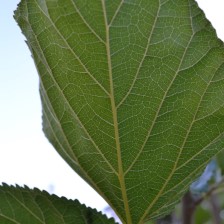
Variety: ChiangMaiBuriram60